James Sangster Memorial

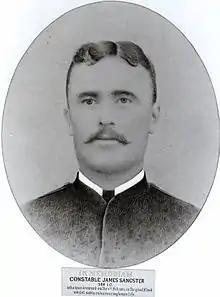
Constable James Sangster

The James Sangster Memorial, located at Brown's Park, North Ipswich, was dedicated on Saturday 7 May 1898 with funds raised by the people of Ipswich. It was erected to commemorate the heroism of police constable James Sangster who drowned, aged 25 years, in February 1893, whilst attempting to rescue two people trapped by floodwaters.